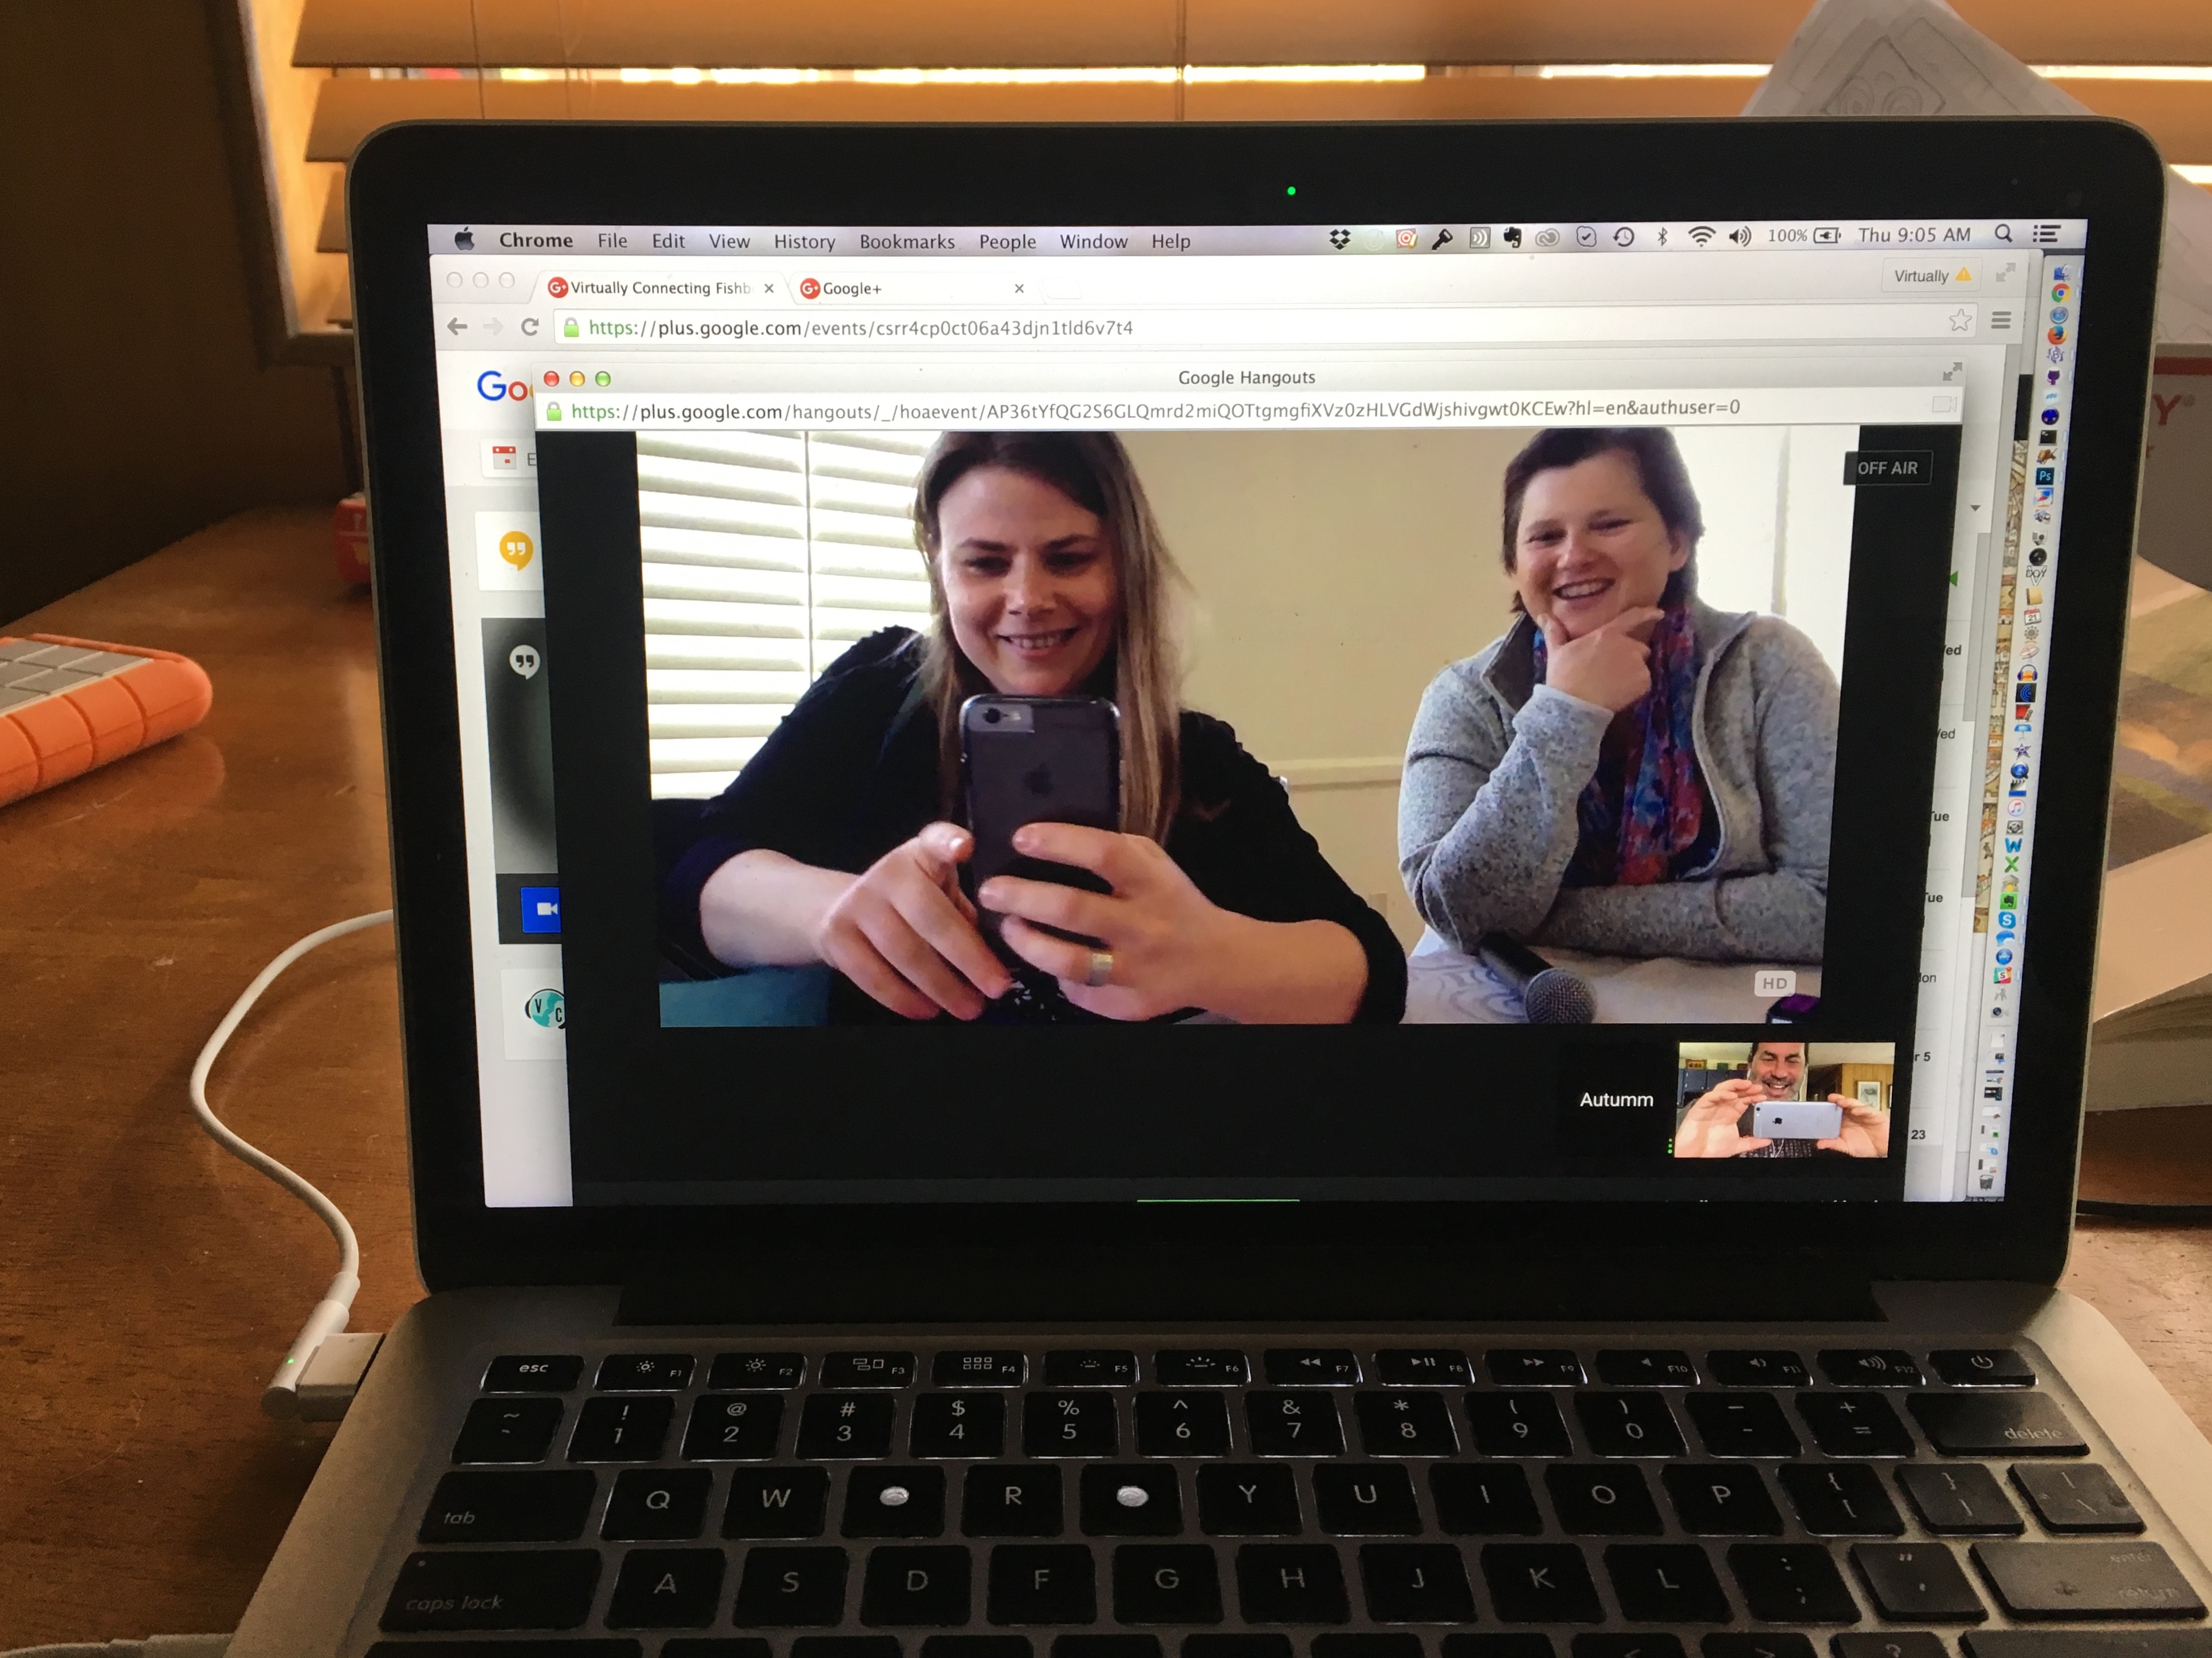
laptop, technology, olcinnovate, multimedia, personal computer, computer monitor, electronic device, computer hardware, personal computer hardware, display device, computer program